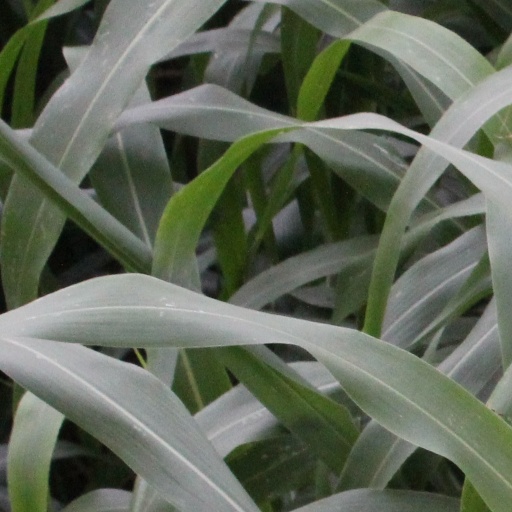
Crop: sorghum